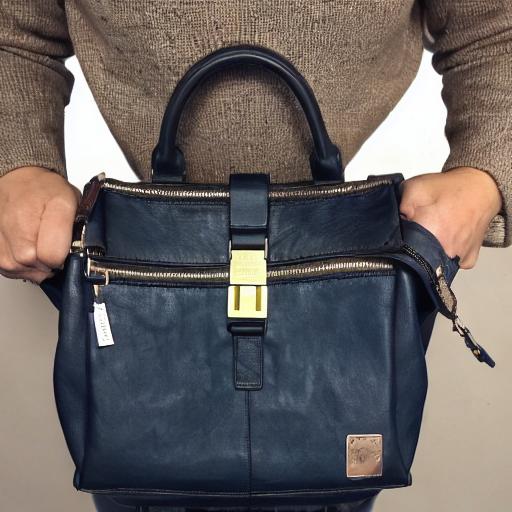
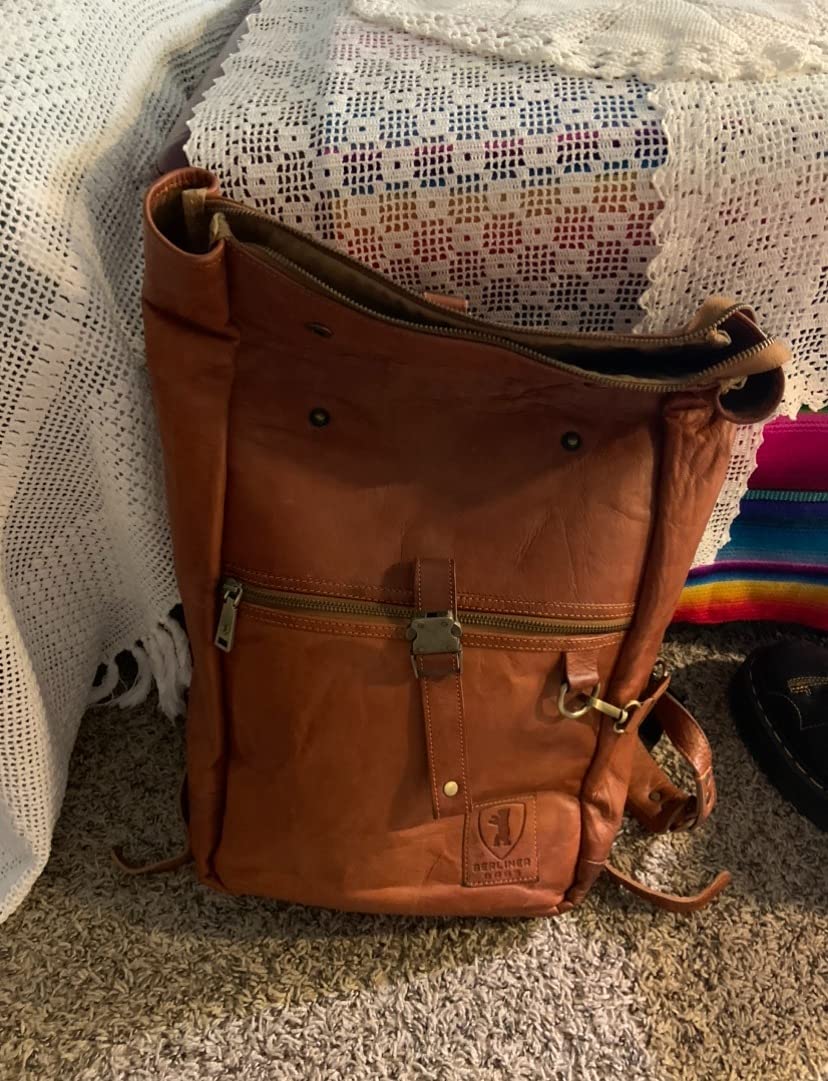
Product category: bag
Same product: no